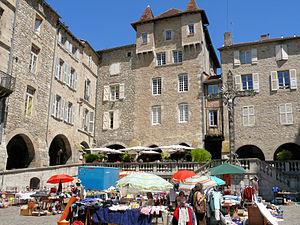
Villefranche-de-Rouergue - Place Notre-Dame
Villefranche-de-Rouergue est une commune française, située dans le département de l'Aveyron, dont elle est sous-préfecture, et dans la région Occitanie.